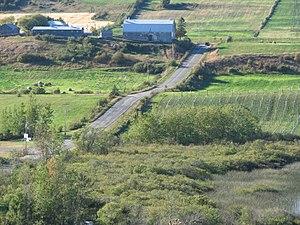
Saint-Mathieu-de-Rioux est une municipalité de paroisse dans la municipalité régionale de comté de Les Basques, au Québec, située dans la région administrative du Bas-Saint-Laurent à une vingtaine de kilomètres à l'est de Trois-Pistoles.